Jordi de Sant Jordi

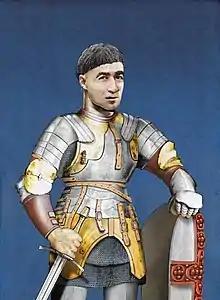
Jordi de Sant Jordi in Naples, just before he was taken prisoner, in 1423.

Sant Jordi was born in the Kingdom of Valencia, the son of a freed morisco slave. He was Chamberlain at the court of King Alfons V of Aragon (Alfons III of Valencia) but he is best known for his poetry.